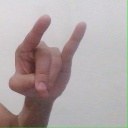
अक्षर: च